Marcel Lotka

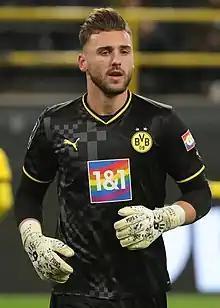
Lotka playing for Dortmund II (2022)

Marcel Laurenz Lotka (born 25 May 2001) is a professional footballer who plays as a goalkeeper for 2. Bundesliga club Fortuna Düsseldorf. Born in Germany, he represented Poland as a youth international.